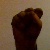
The image shows a hand gesture representing the letter 'S' in Indian Sign Language.